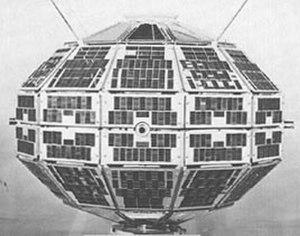
Cet article traite des événements qui se sont produits durant l'année 1962 au Canada.
L'Alouette 1 fut le premier satellite artificiel fabriqué par le Canada.
L'Agence spatiale canadienne est l'agence spatiale du Canada. Elle a été fondée le 1ᵉʳ mars 1989 par la Loi sur l'Agence spatiale canadienne, promulguée en décembre 1990. L'agence qui emploie 600 personnes et gère un budget d'environ 400 millions de $CAN a pour mission de planifier et de gérer les programmes spatiaux du Canada, d'accroitre et de diffuser le savoir-faire spatial dans l'industrie canadienne et de promouvoir l'utilisation des applications spatiales. Le principal programme spatial national est constitué par la série des satellites d'observation de la Terre radar Radarsat qui mobilise plus d'un tiers de ses investissements. Les autres projets de l'agence canadienne sont essentiellement des participations à des projets d'autres agences spatiales. L'ASC a participé à la réalisation de la Station spatiale internationale et à ce titre des astronautes canadiens font régulièrement partie de l'équipage de la station. L'agence est membre de l'Agence spatiale européenne et fournit ou participe à la réalisation d'instruments scientifiques embarqués dans des missions européennes.
Cette page présente un récapitulatif des événements qui se sont produits pendant l'année 1962 dans le domaine de l'astronautique.